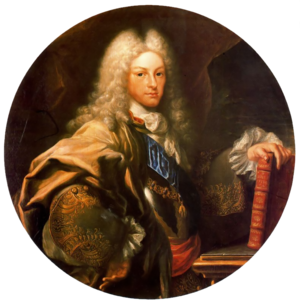
L’indépendance de Guayaquil est un processus indépendantiste qui a eu lieu le 9 octobre 1820 avec pour objectif de rompre les liens coloniaux existant entre le gouvernorat de Guayaquil et l'Empire espagnol et qui a donné naissance à la Province Libre de Guayaquil. L'indépendance de Guayaquil marque le début de la guerre d'indépendance de la Real audiencia de Quito dans le contexte des guerres d'indépendance en Amérique du Sud. Parmi les facteurs les plus influents dans son déclenchement se trouve la volonté des créoles, qui avaient déjà un statut social et économique élevé, d'obtenir le pouvoir politique.
La guerre d'indépendance de l'Équateur est un processus indépendantiste avec pour objectif de rompre les liens coloniaux existant entre la Real audiencia de Quito et l'Empire espagnol dans le contexte des guerres d'indépendance en Amérique du Sud. L'indépendance de Guayaquil le 9 octobre 1820 marque le début de la guerre d'indépendance de la Real audiencia de Quito, qui s'achève par la bataille de Pichincha, près de Quito, le 24 mai 1822. Parmi les facteurs les plus influents dans son déclenchement se trouve la volonté des créoles, qui avait déjà un statut social et économique élevé, d'obtenir le pouvoir politique.
La Bibliothèque royale, est une bibliothèque nationale d'Espagne, située à Madrid, dans un espace de 24 salles du Palais royal de Madrid.